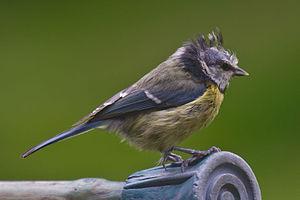
La Mésange bleue est une espèce de passereaux de la famille des paridés.